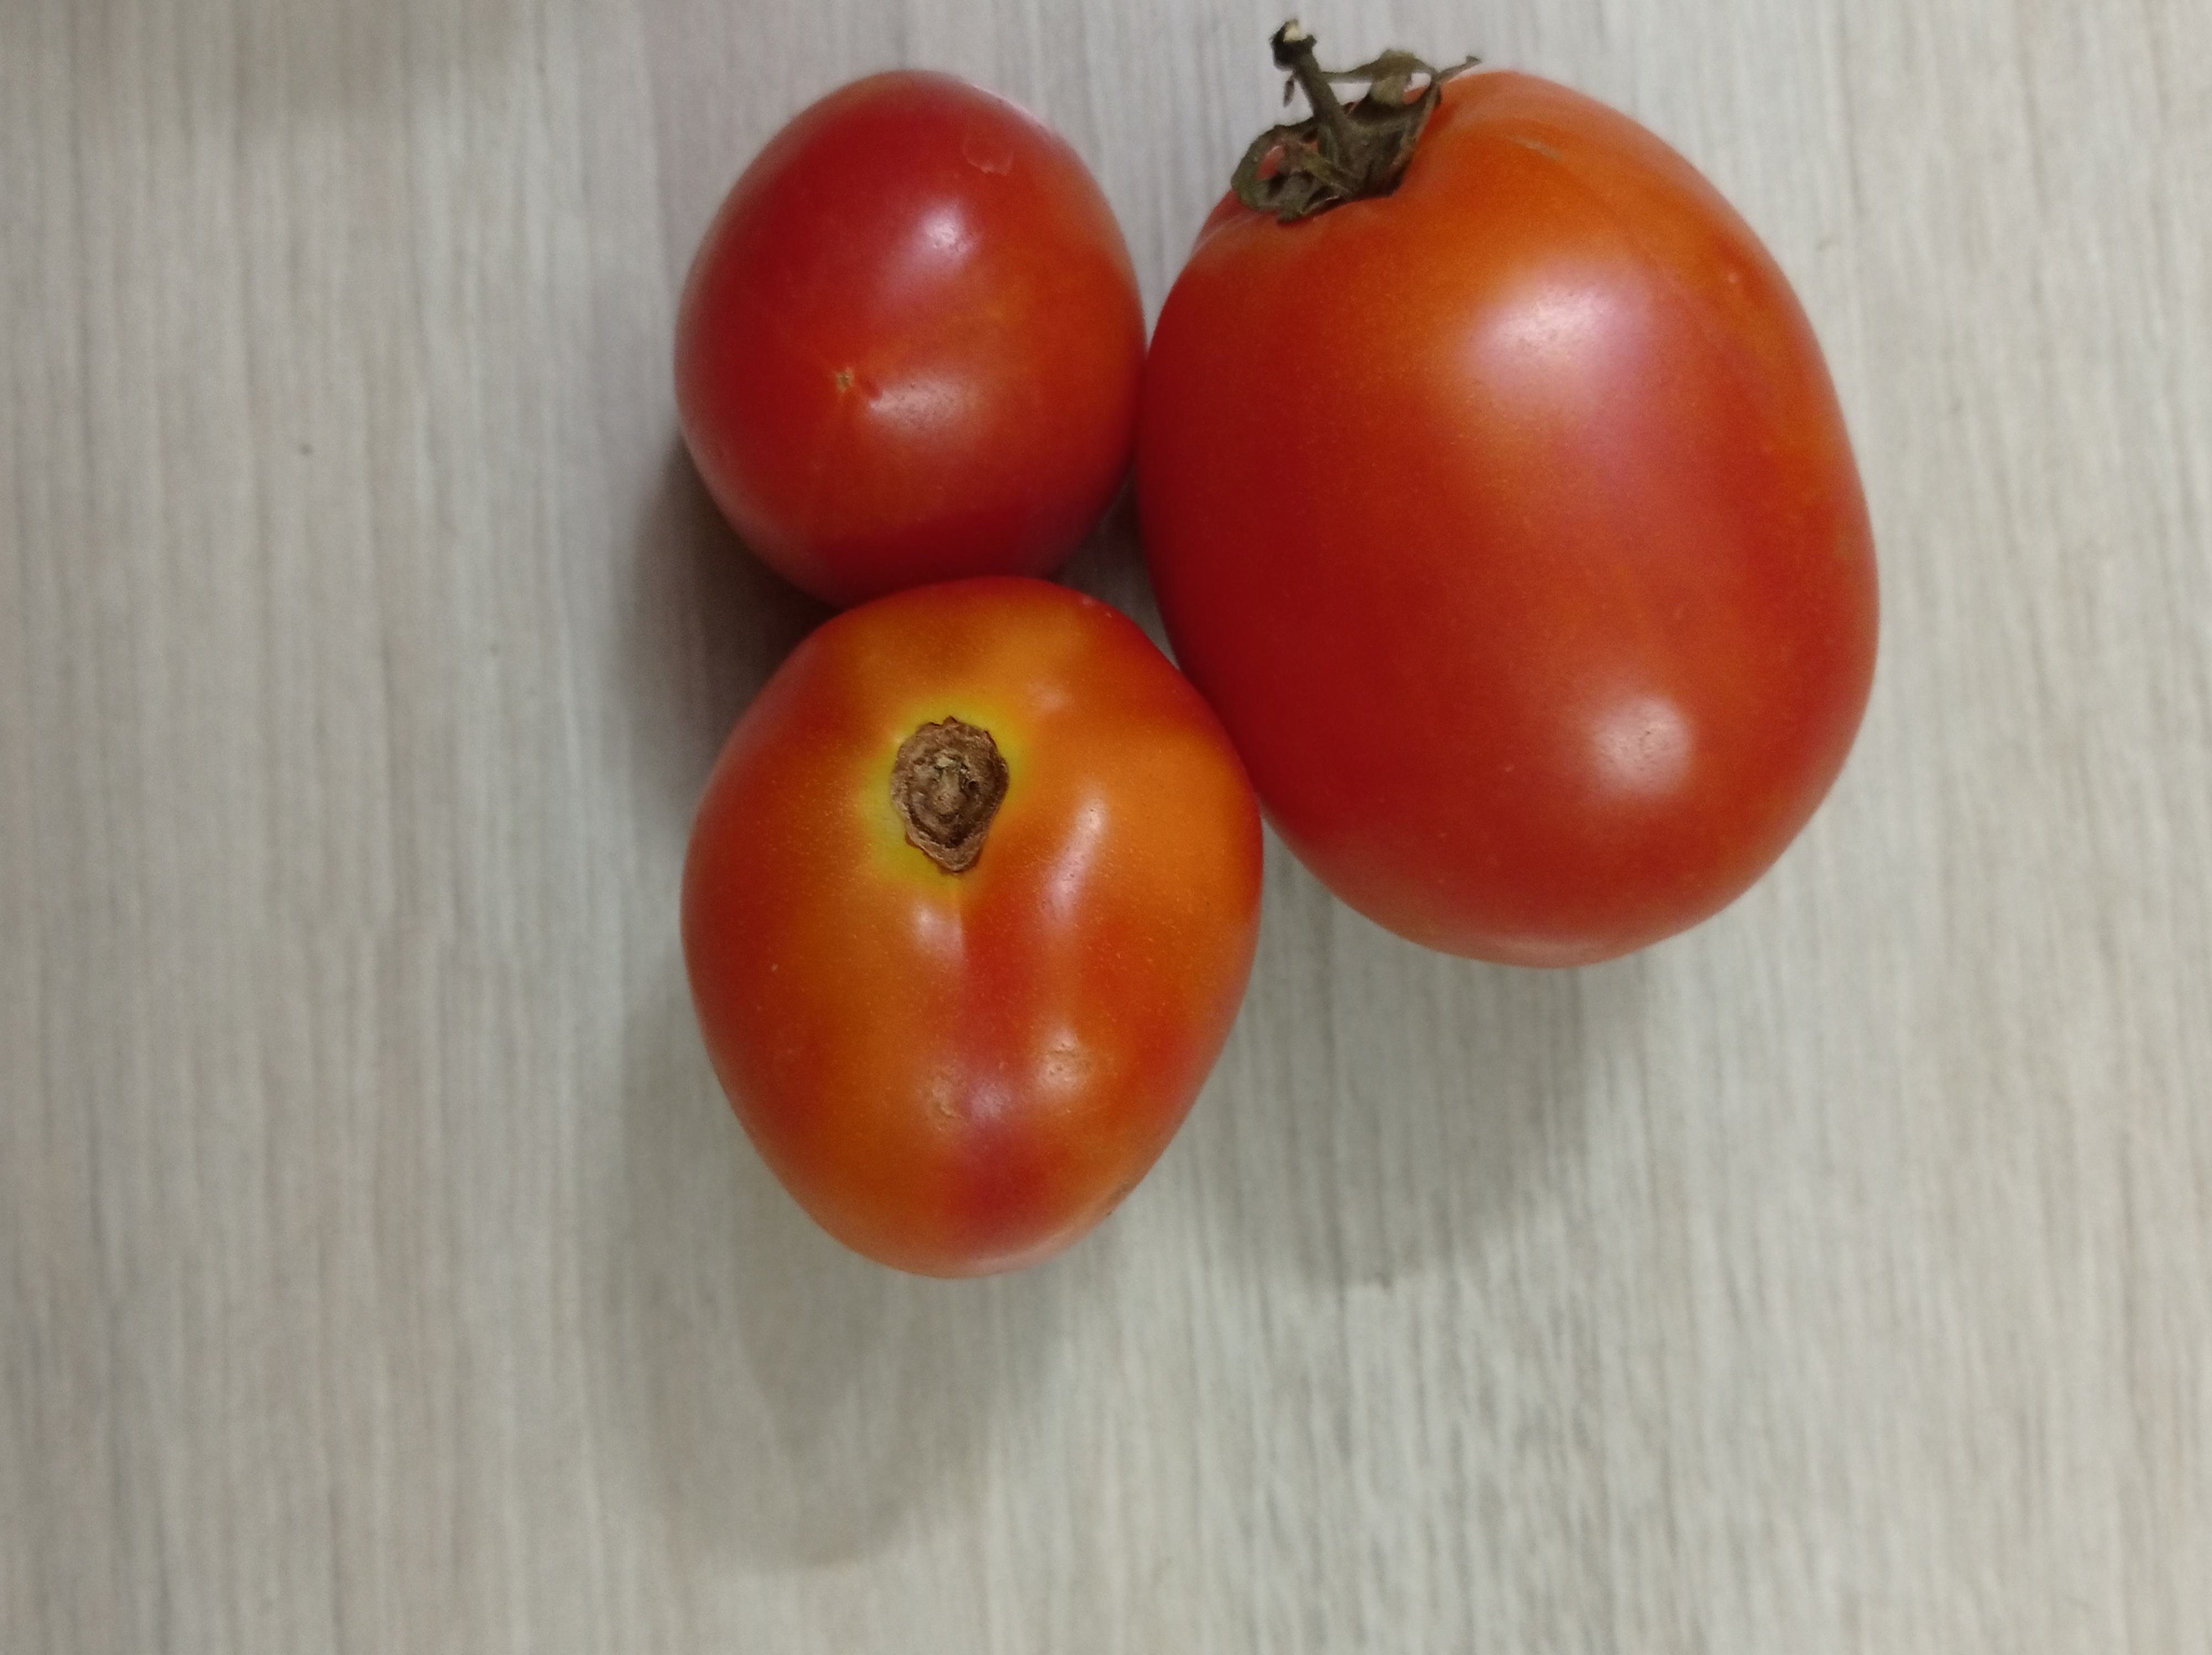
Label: Fresh